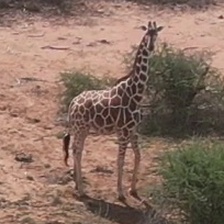
Pose orientation: right